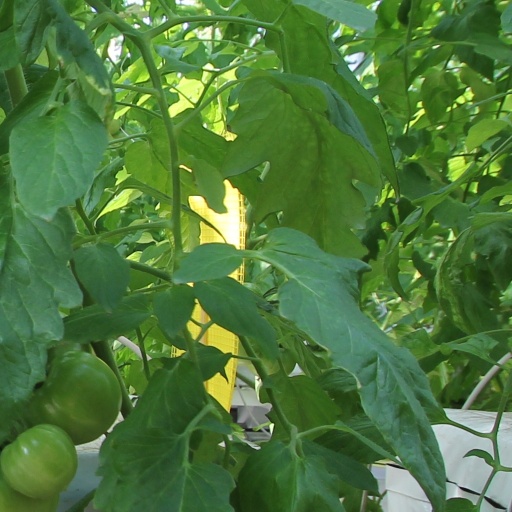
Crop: tomato